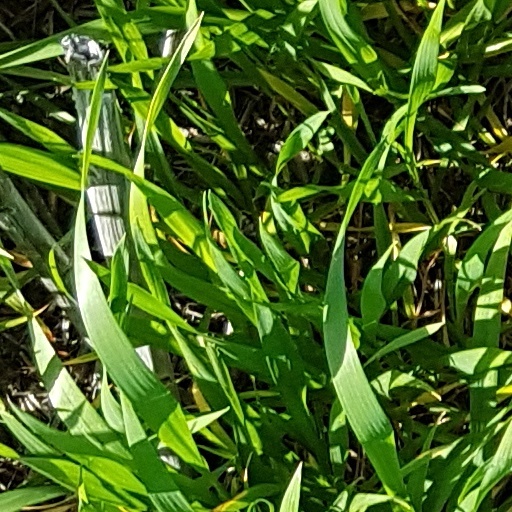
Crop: wheat